Municipal Borough of Kingston-upon-Thames

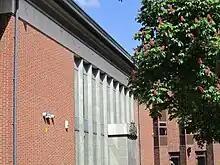
The façade of the Kingston County Court building showing the old spelling of the town's name.

The ancient borough of Kingston-upon-Thames received its charter in 1200 from King John. The borough corporation was reformed by the Municipal Corporations Act 1835. The ancient parish of Kingston-upon-Thames was much larger than the ancient borough. Through the gradual process of splitting off new parishes, the borough and parish became coterminous in 1894.